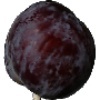
Label: Plum 1